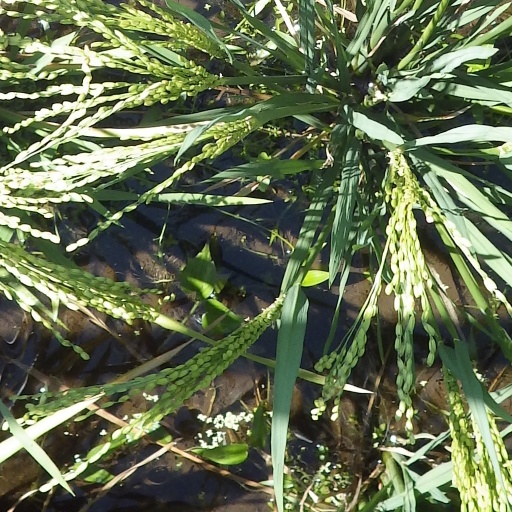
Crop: rice